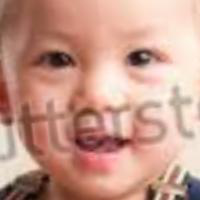
Age group: age 01-10